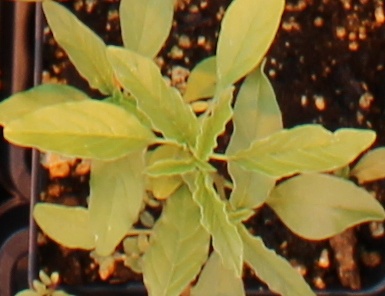
Label: Waterhemp